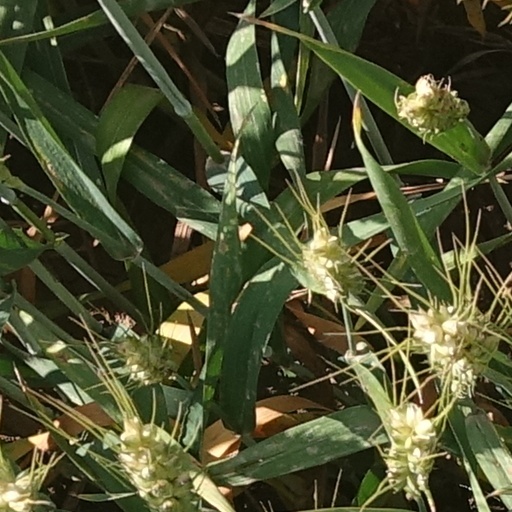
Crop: wheat